Corsicans

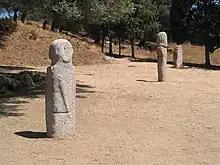
Filitosa, Statue menhir

The island was populated since the Mesolithic ("Dame de Bonifacio") and the Neolithic by people who came from the Italian peninsula, especially the modern regions of Tuscany and Liguria. An important megalithic tradition developed locally since the 4th millennium BC. Reached, like Sardinia, by Polada culture influences in the Early Bronze Age, in the 2nd millennium BC Corsica, the southern part in particular, saw the rise of the Torrean civilization, strongly linked to the Nuragic civilization.